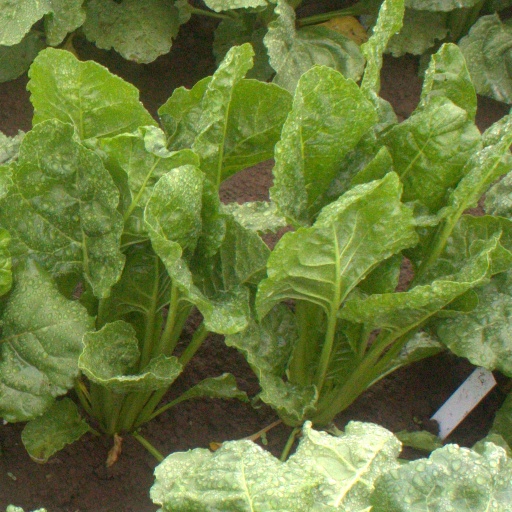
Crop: sugar beet